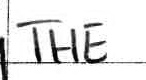
Label: the